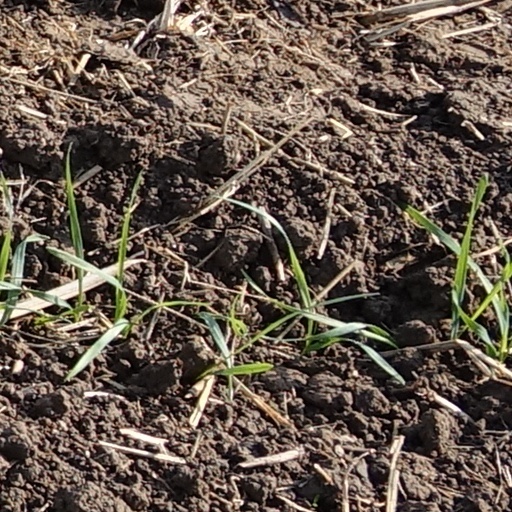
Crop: wheat